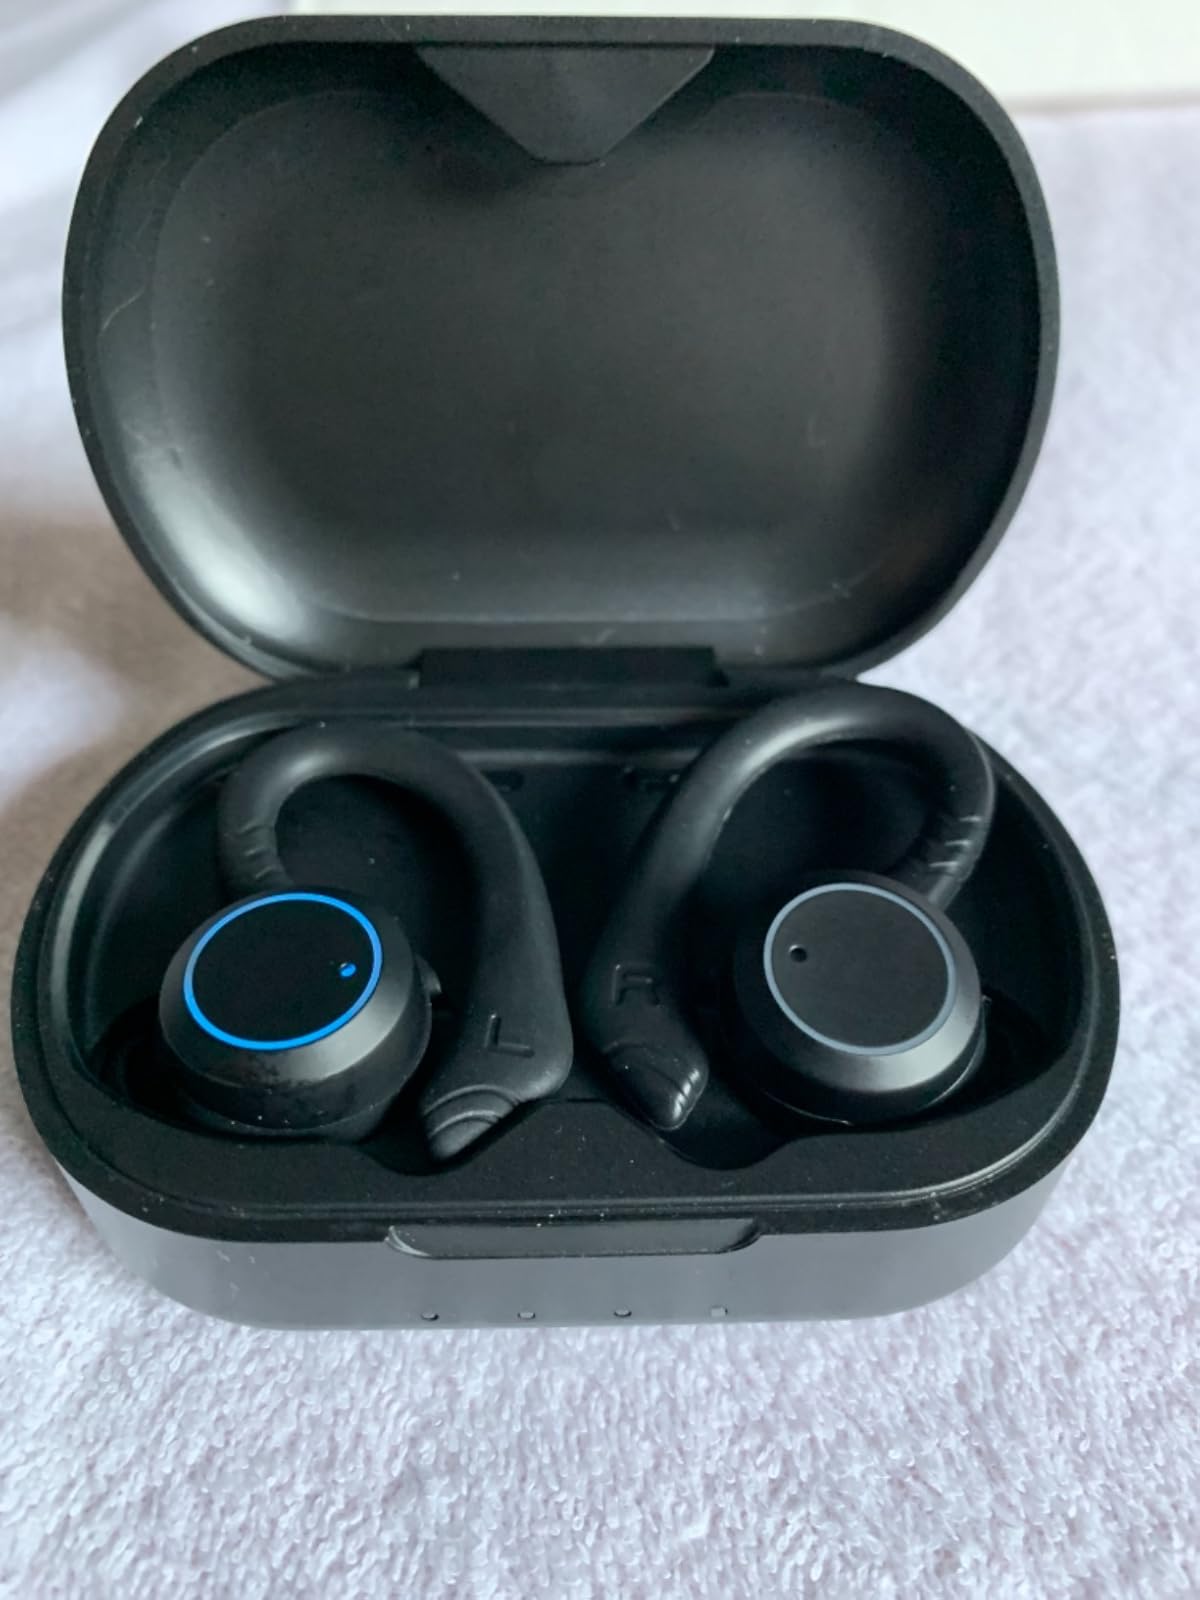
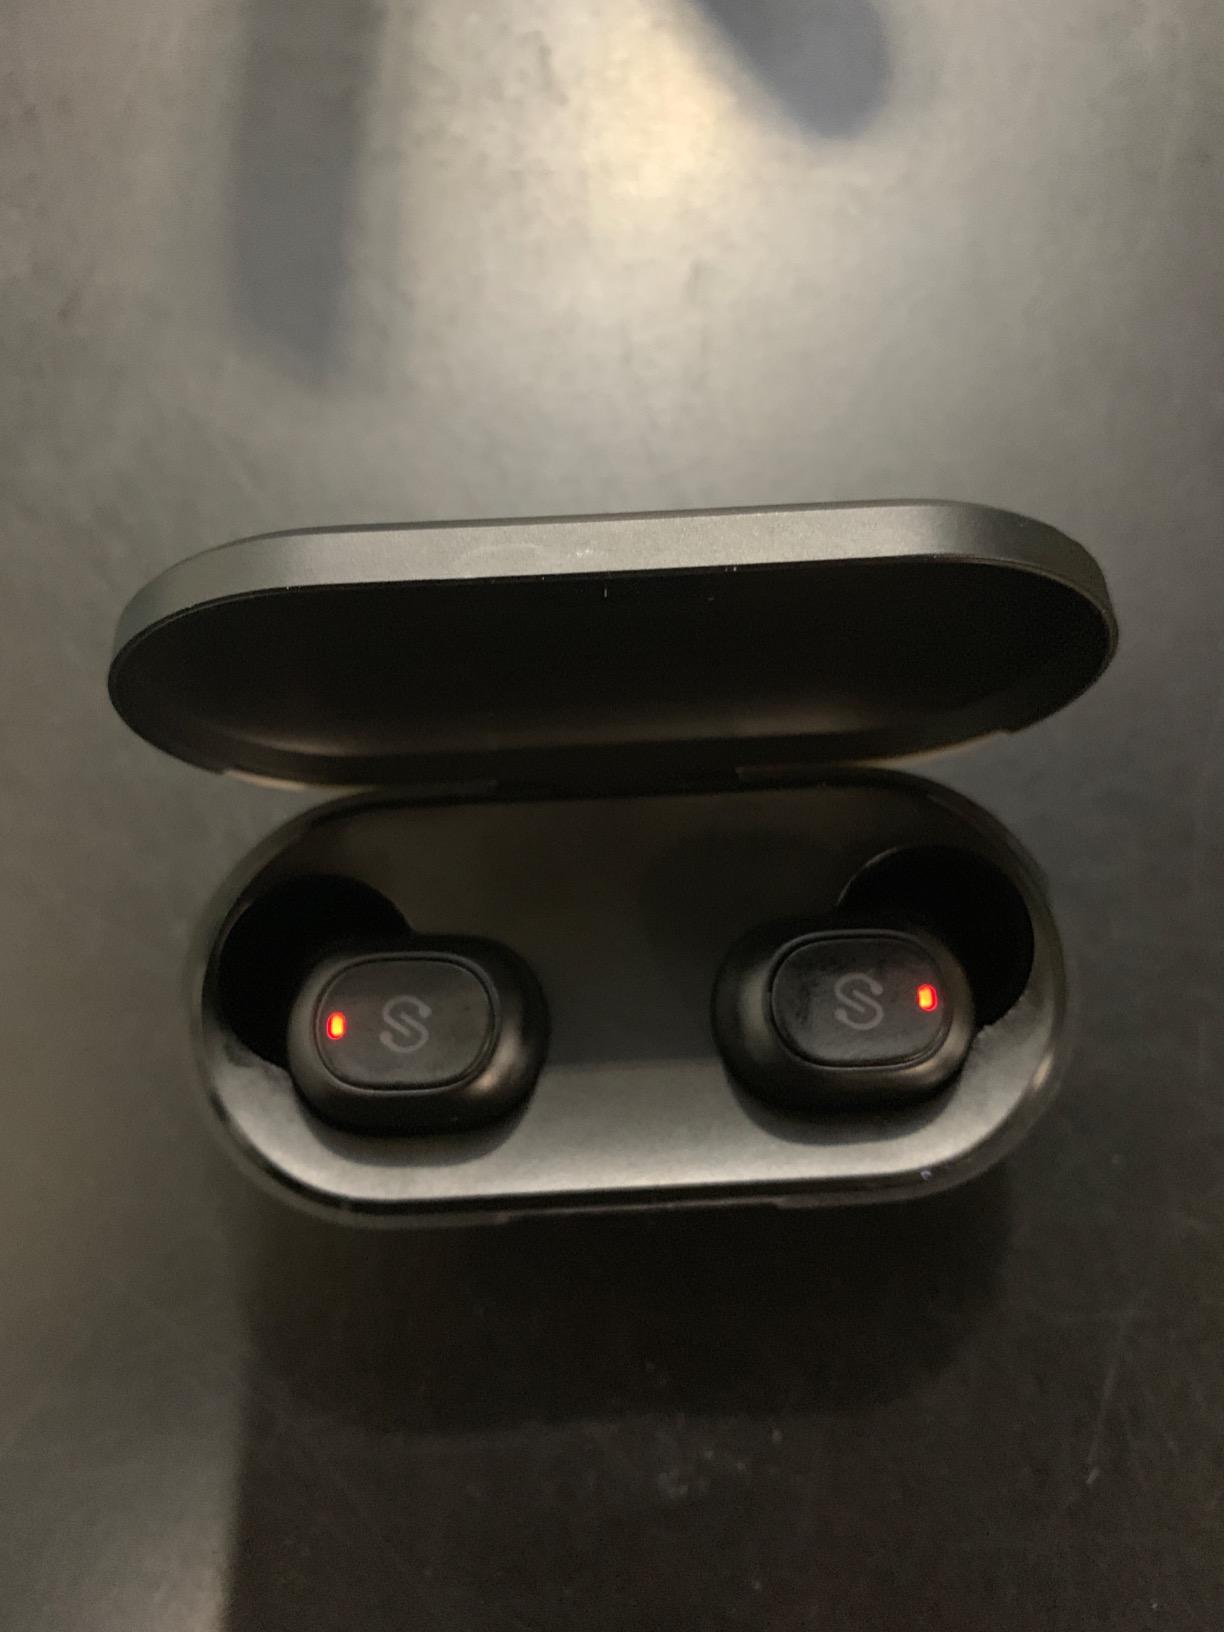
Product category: earbuds
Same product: no